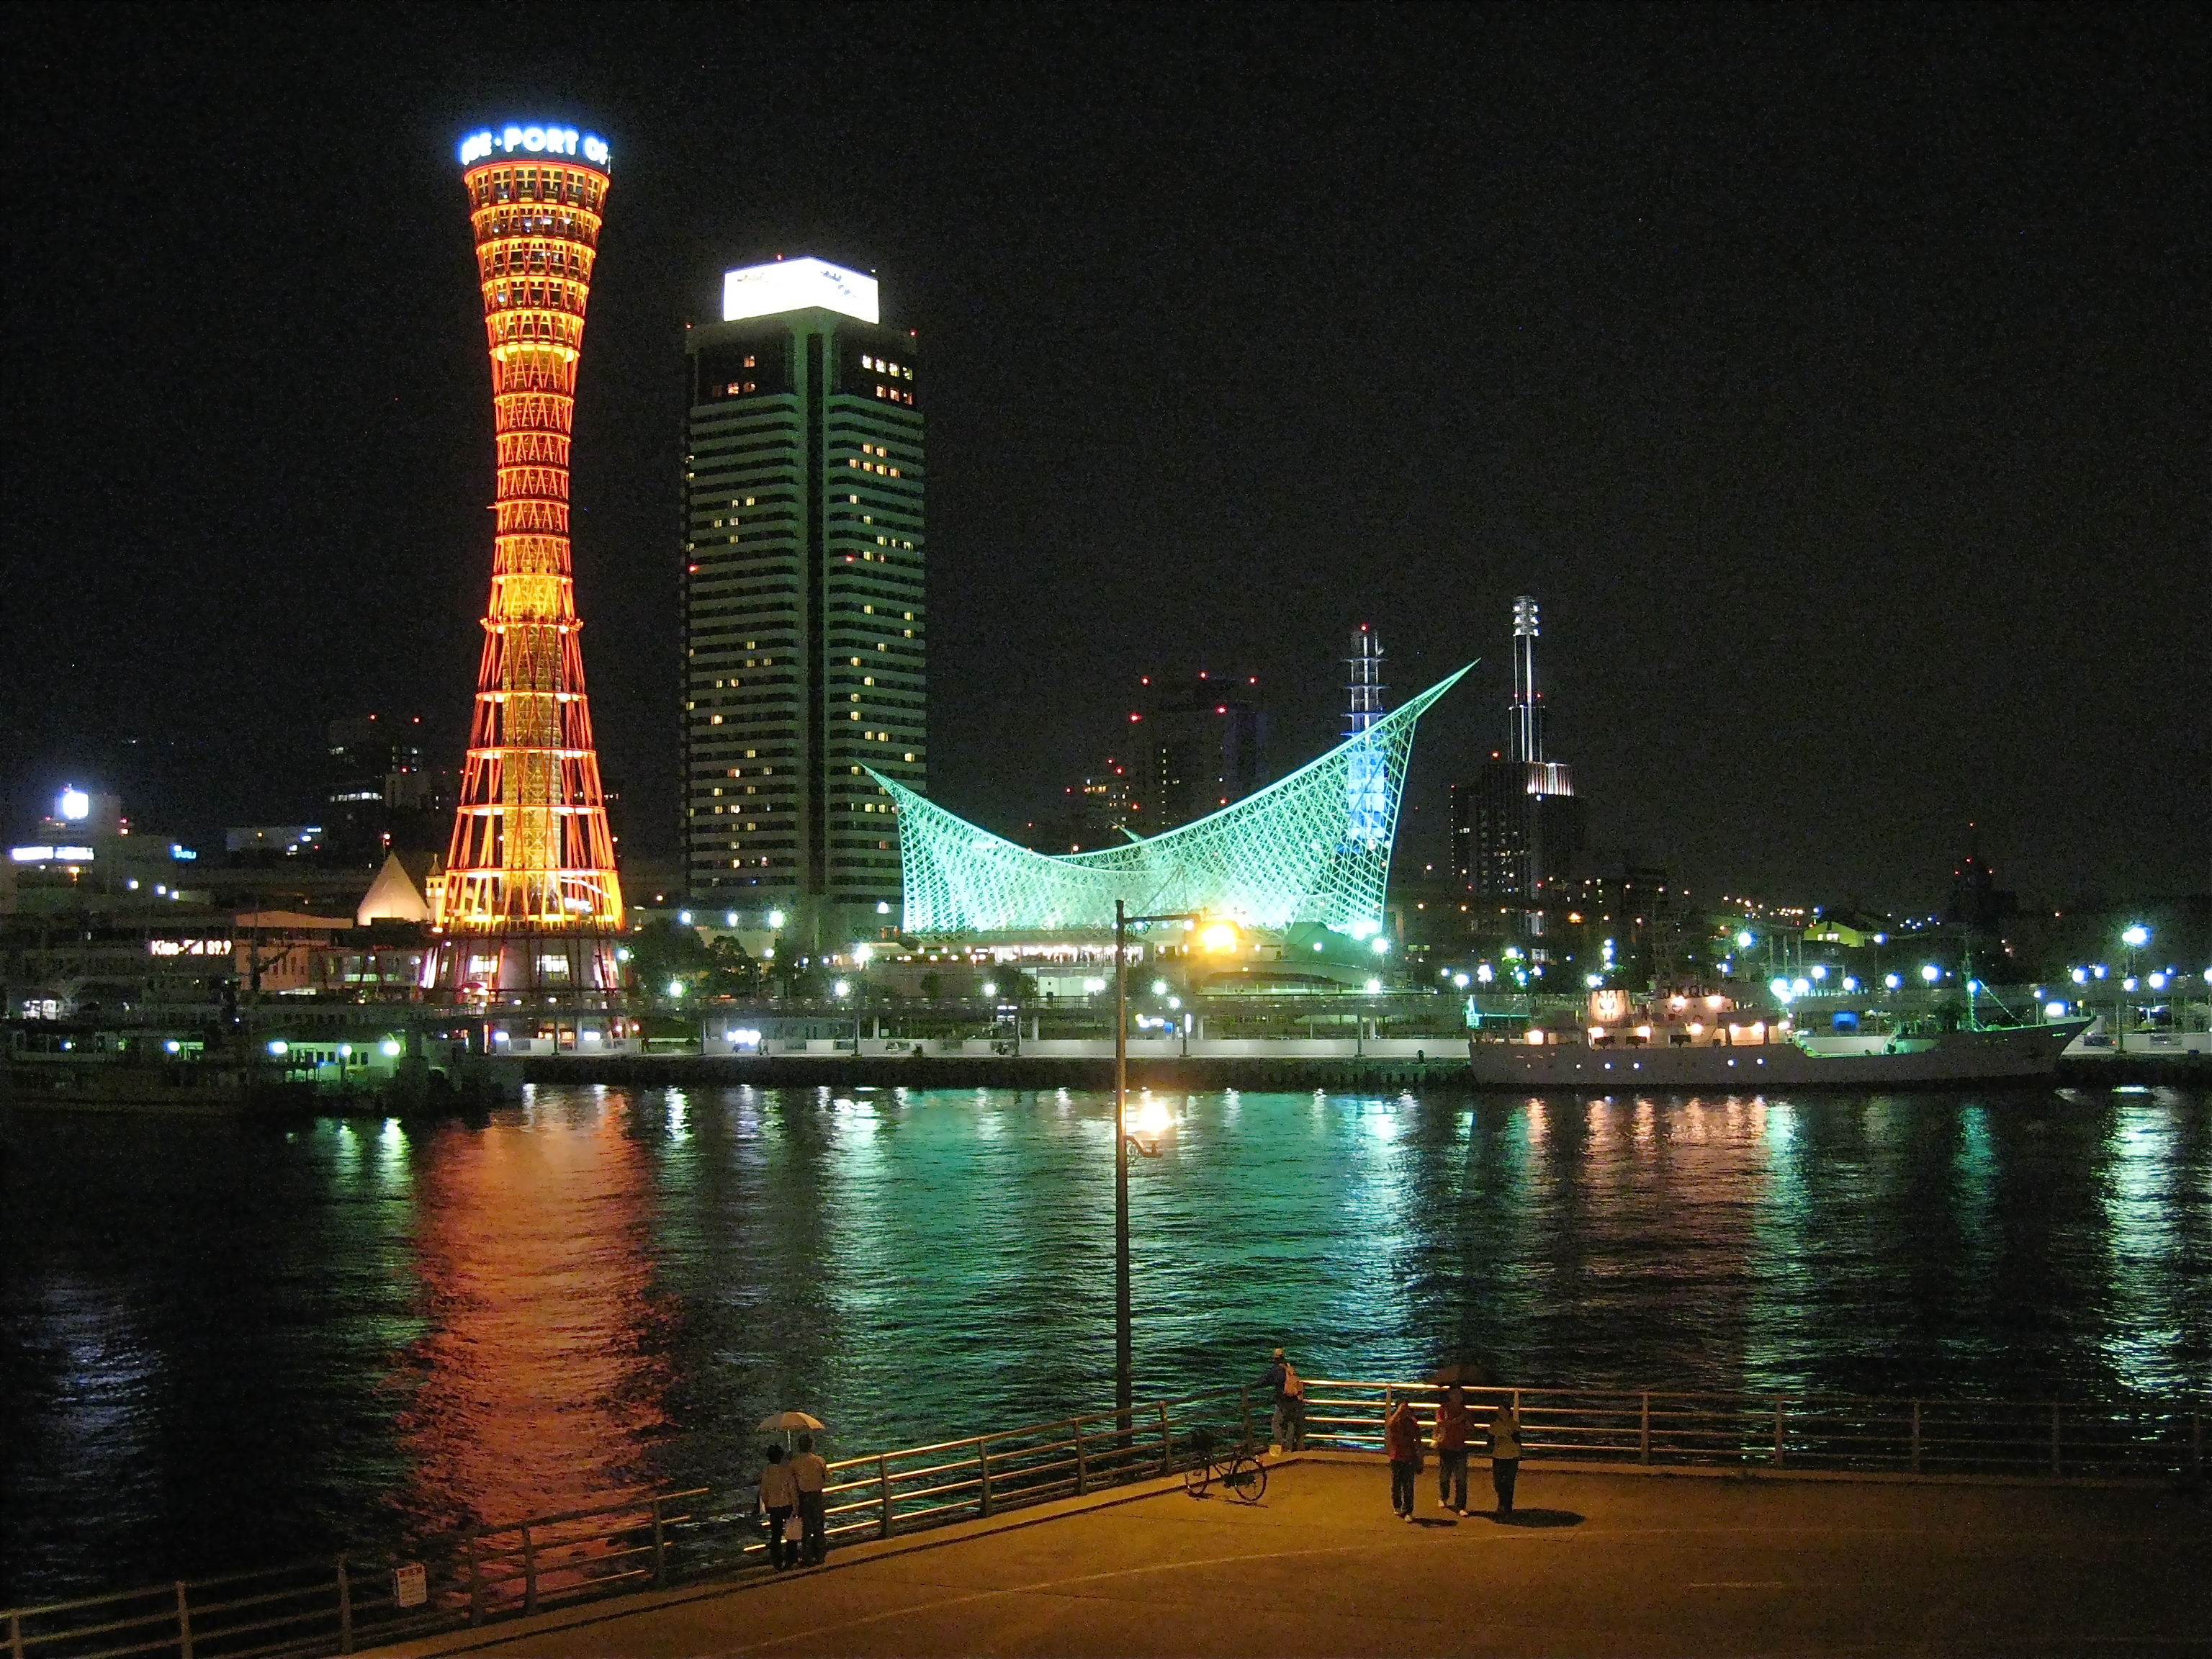
light, bridge, skyline, night, city, skyscraper, cityscape, dusk, evening, reflection, tower, landmark, japan, kobe, metropolis, human settlement